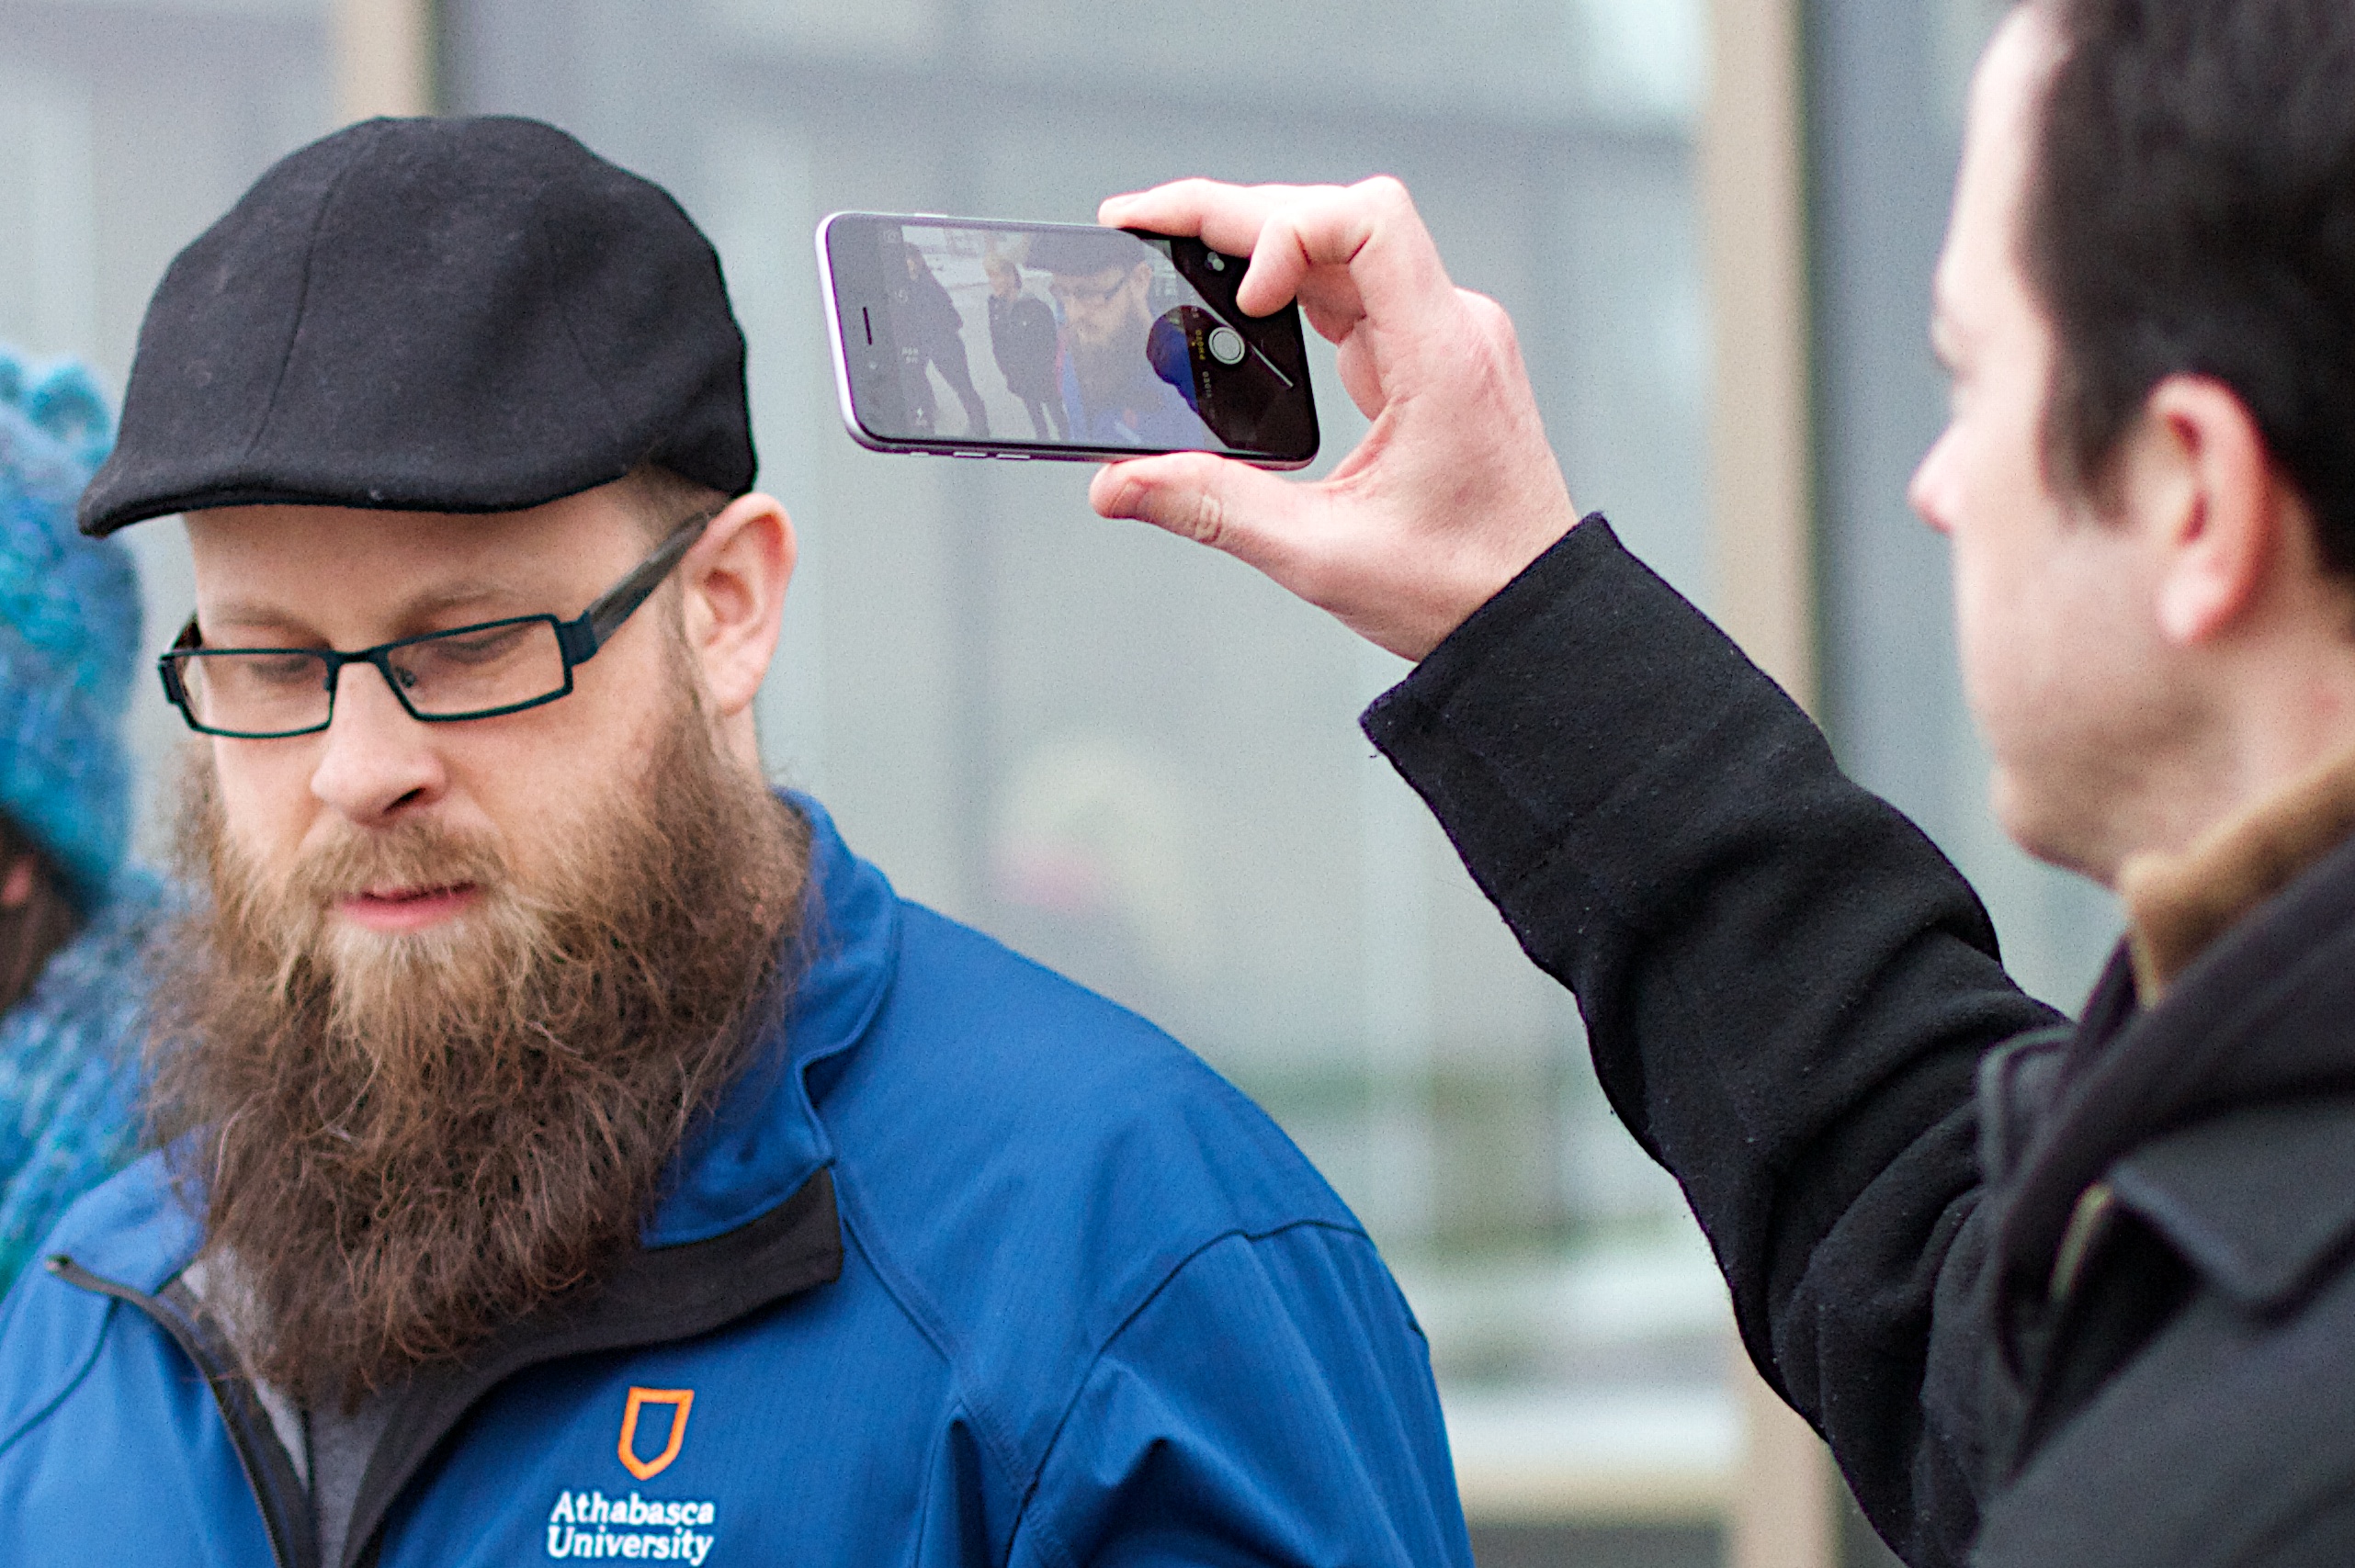
man, people, hair, male, blue, beard, glasses, facial hair